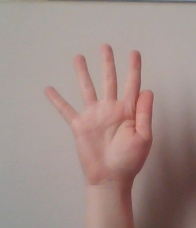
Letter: sheen